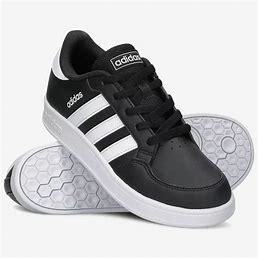
Brand: Adidas
Model: Breaknet